Santa Maria della Vittoria, Rome

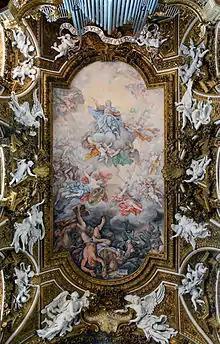
"The Virgin Mary Triumphing over Heresy and Fall of the Rebel Angels", in the vault

Santa Maria della Vittoria was established as a titular church by Pope Pius VII on 23 December 1801. The following is a list of its Cardinal-Priests: